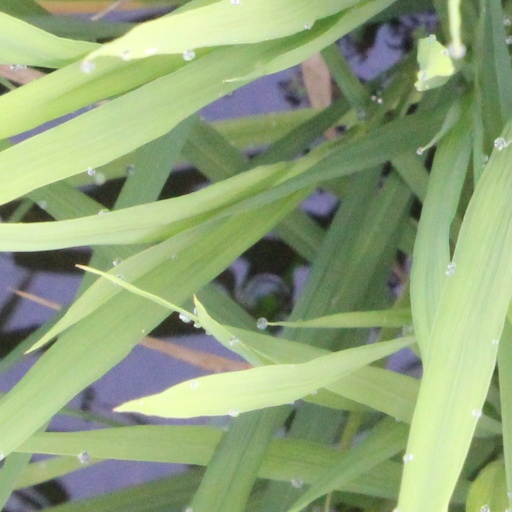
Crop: rice